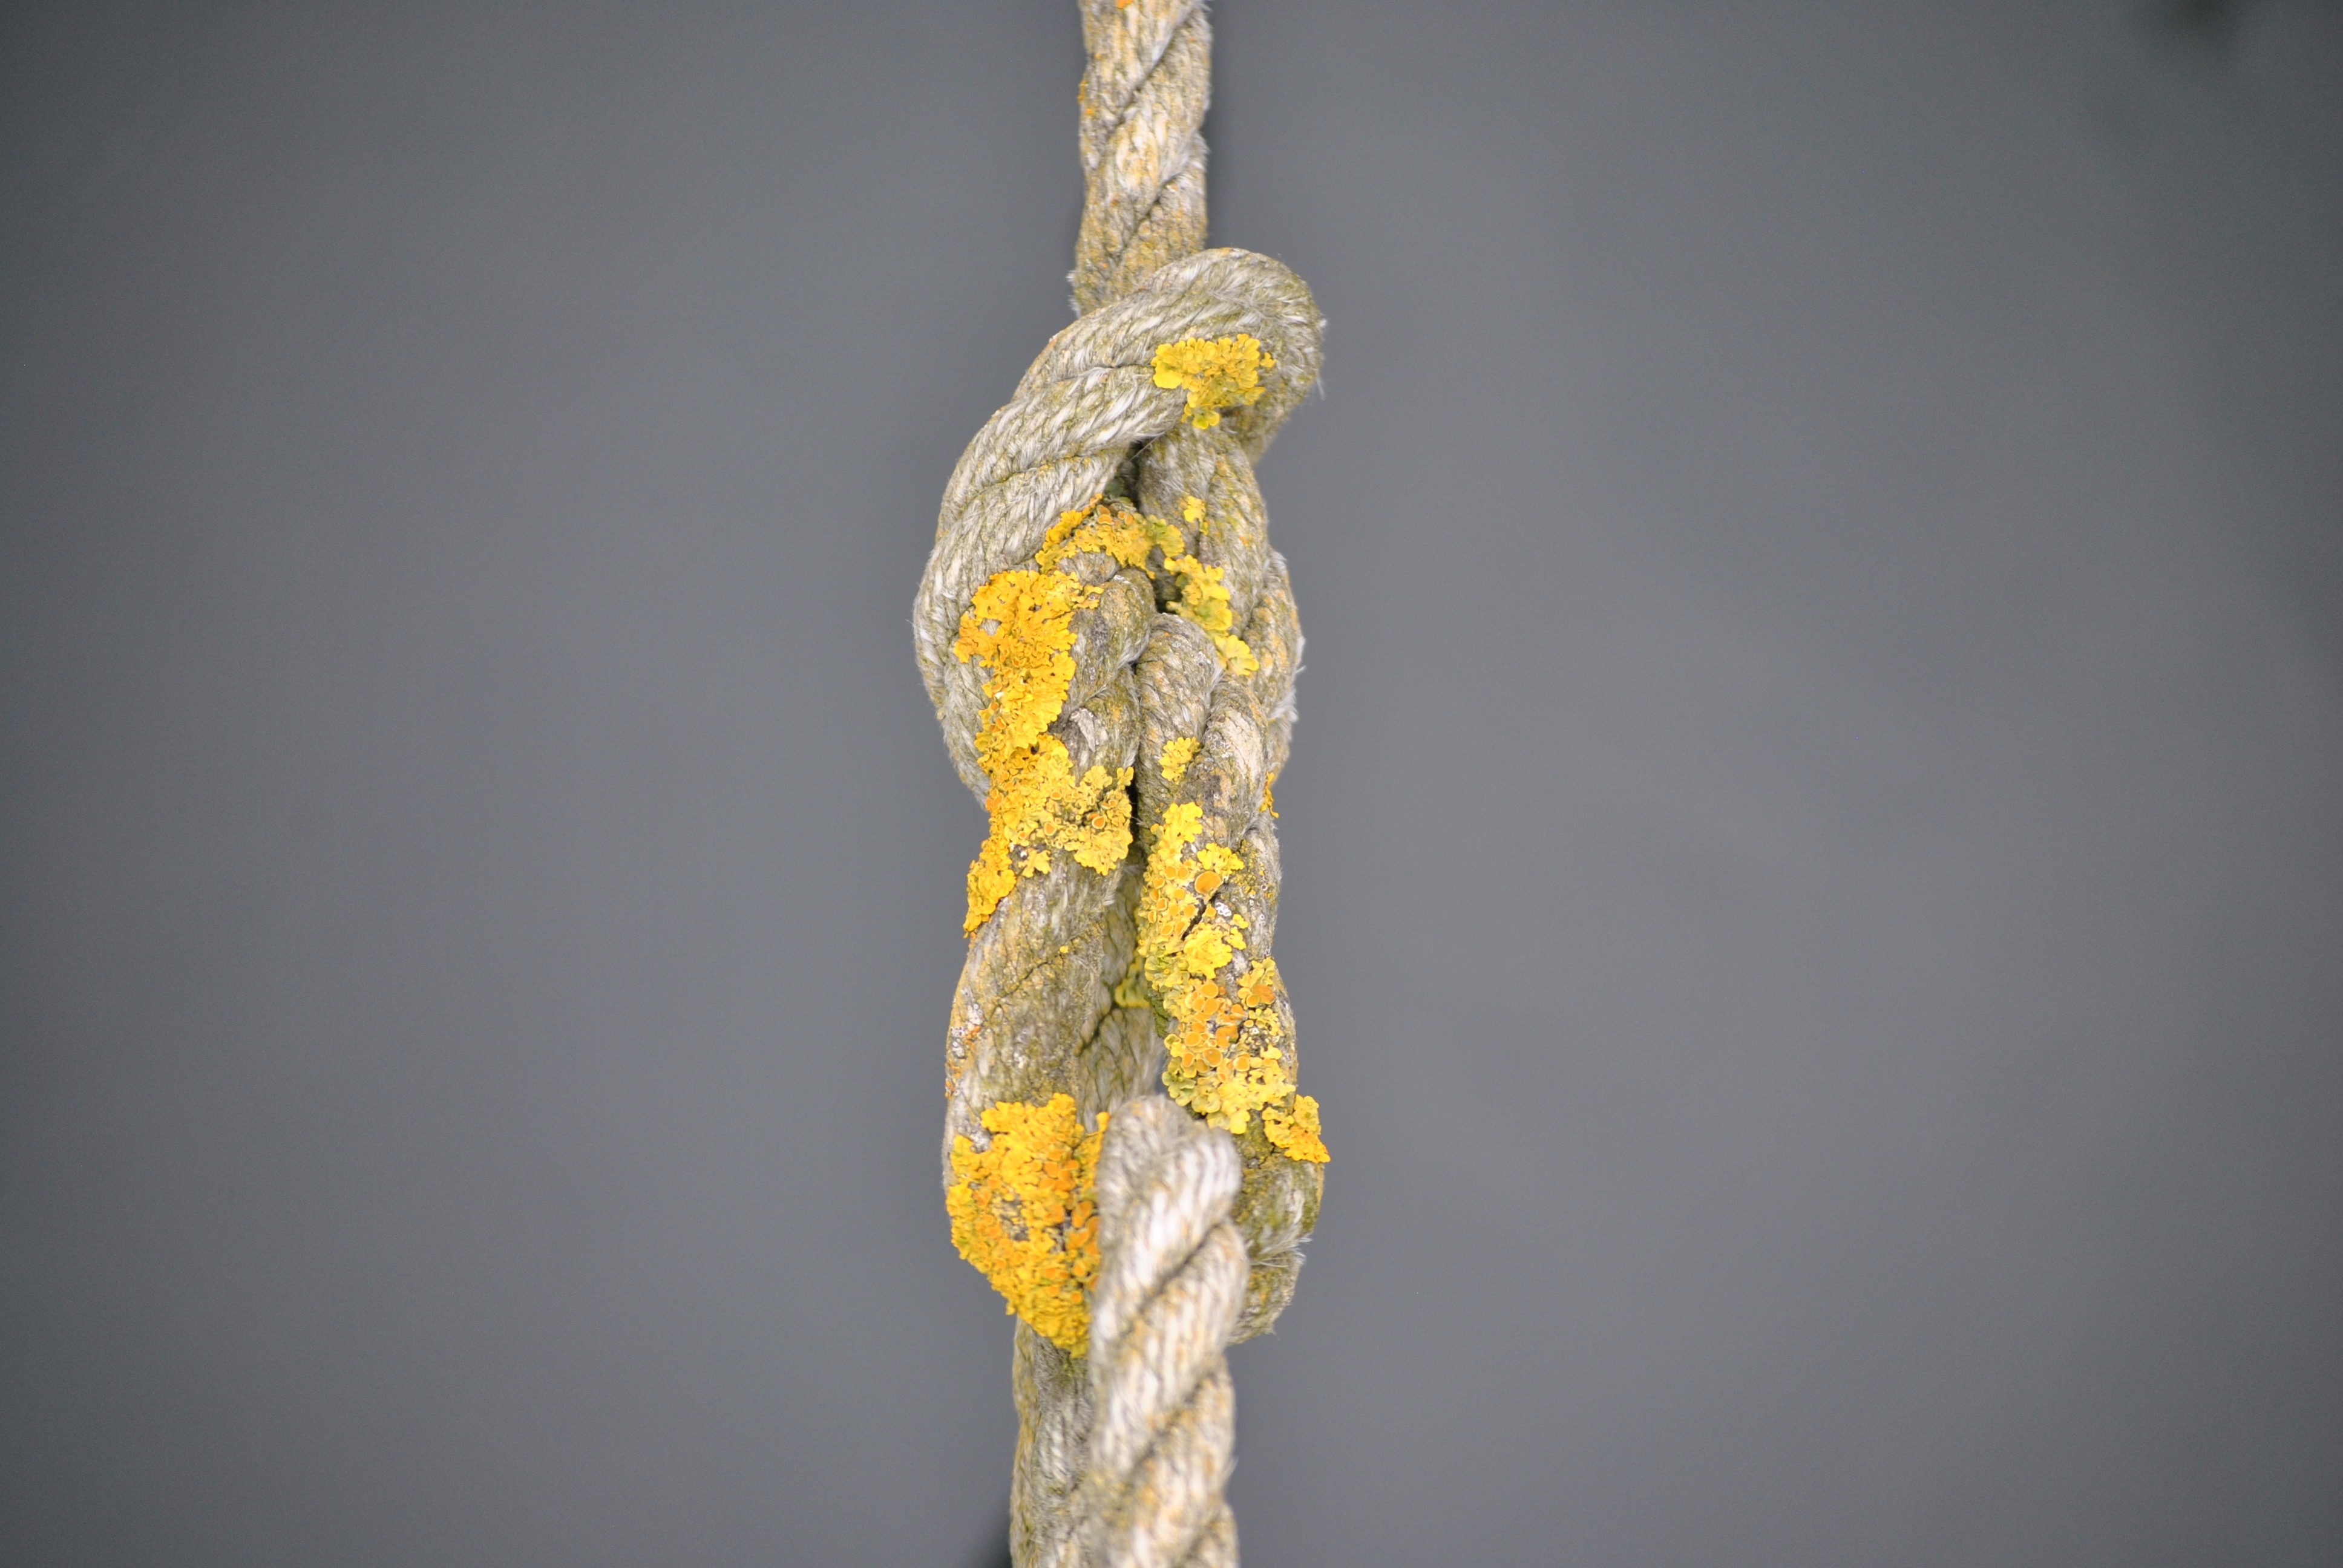
dew, rope, old, monument, statue, yellow, close, close up, knitting, sculpture, art, leash, carving, knot, cordage, node set